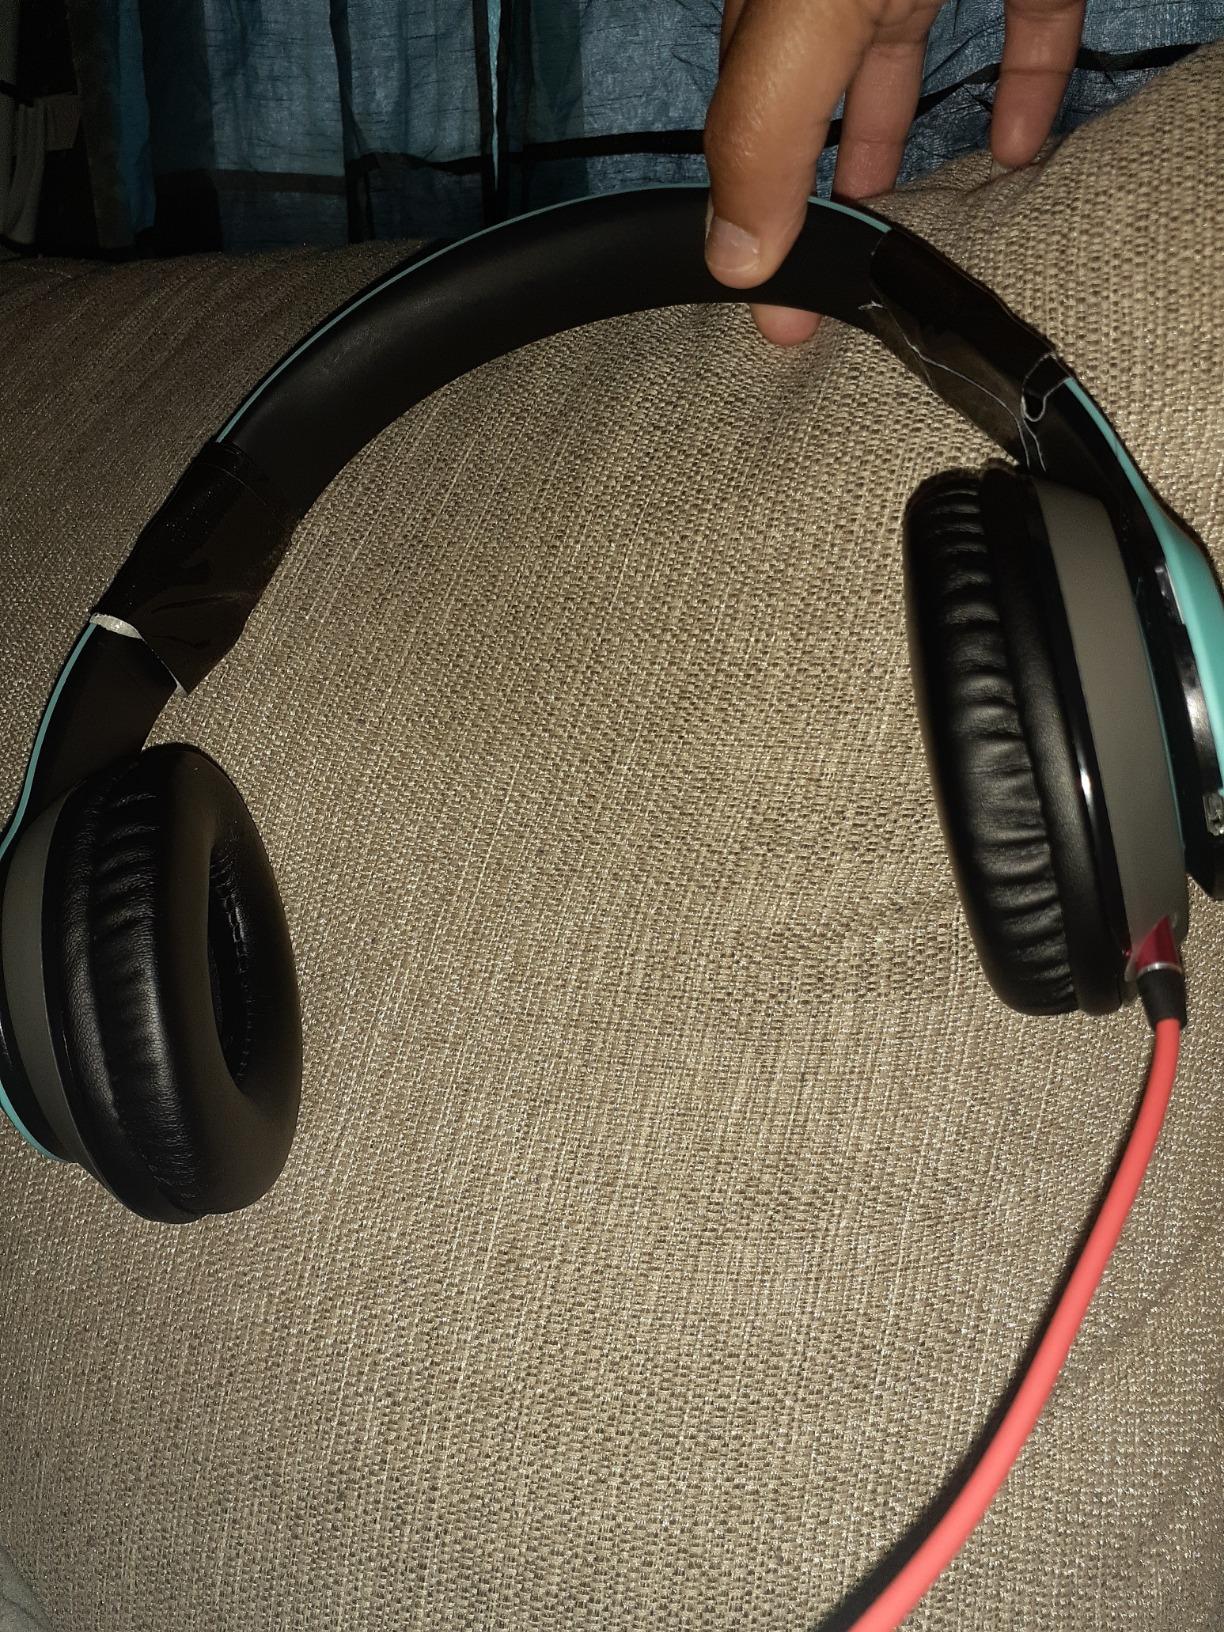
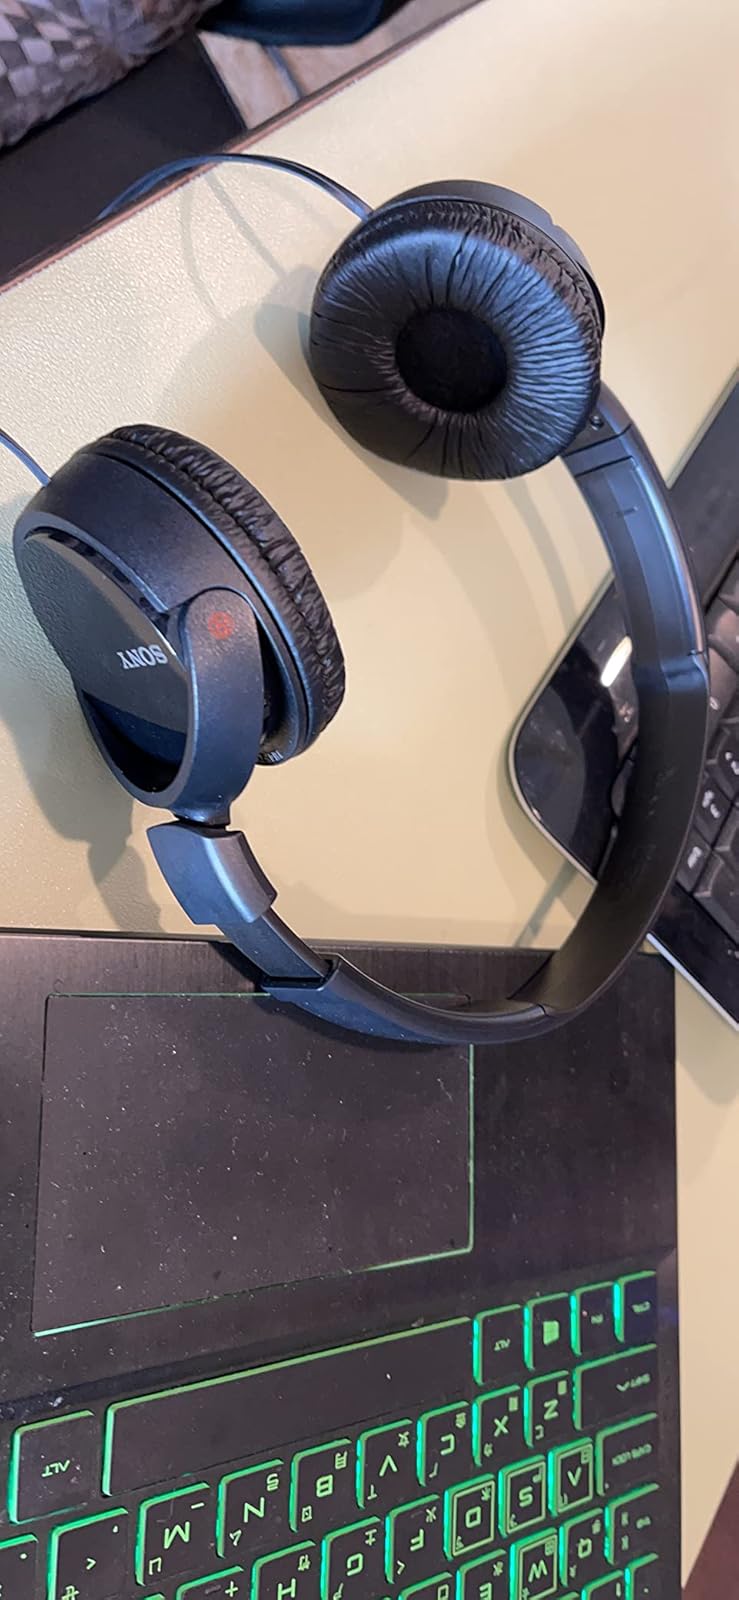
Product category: headphones
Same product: no